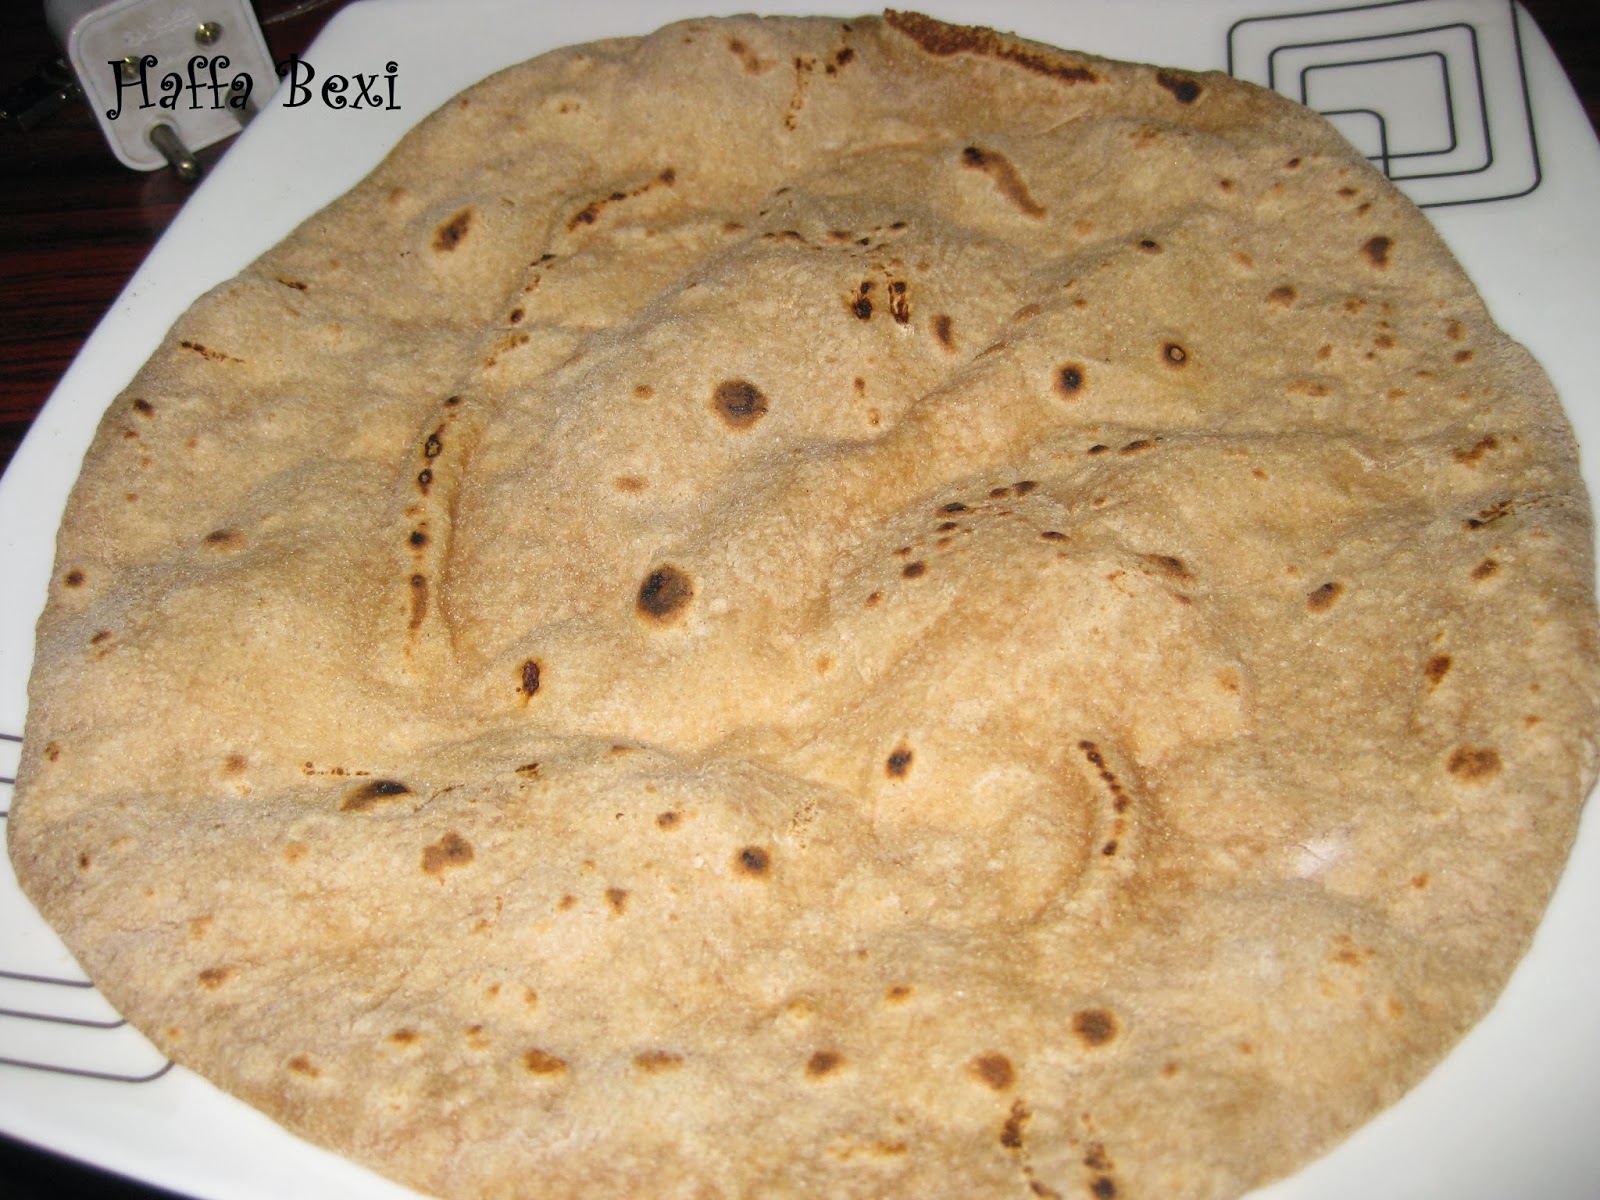
Dish: chapati